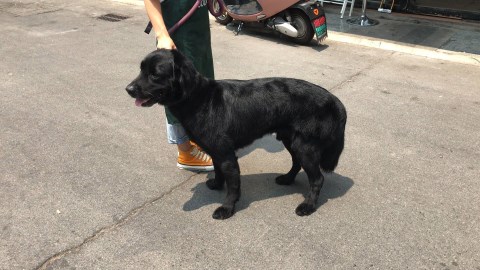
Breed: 3580-n000122-Labrador_retriever